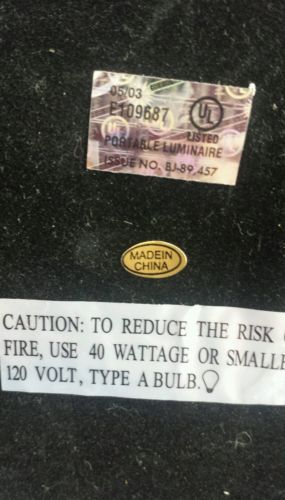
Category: lamp